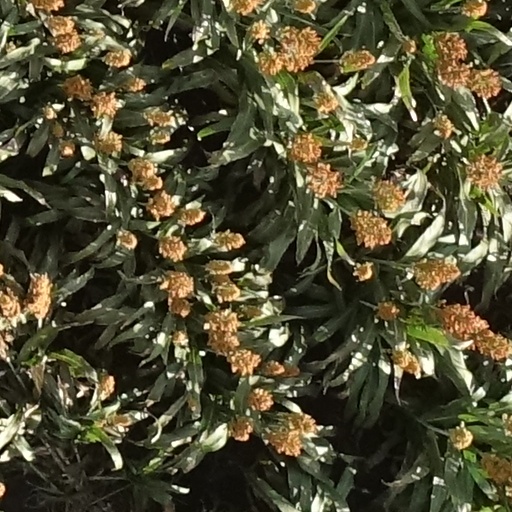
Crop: sorghum